Vice presidency of Aaron Burr

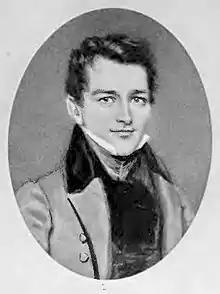
Philip Hamilton, Alexander Hamilton's son, was killed in a duel three years before, near the spot of the Burr–Hamilton duel.

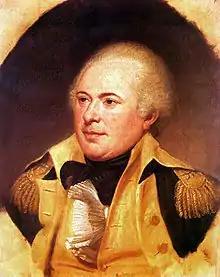
Brig. Gen. James Wilkinson

The pistols used in the duel belonged to Hamilton's brother-in-law John Barker Church, who was a business partner of both Hamilton and Burr. Later legend claimed that these pistols were the same ones used in a 1799 duel between Church and Burr in which neither man was injured. Burr, however, wrote in his memoirs that he supplied the pistols for his duel with Church, and that they belonged to him.